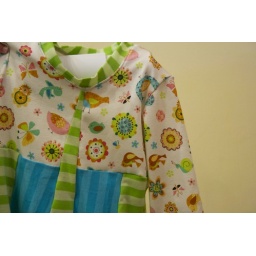
Using my Patty Young &amp;quot;Abigail&amp;quot; pattern and some striped knits, the birds are flying in a lot of color!